Question: When was the man tilting his head?
Tambaya: Yaushe mutumin yake karkata kanshi?
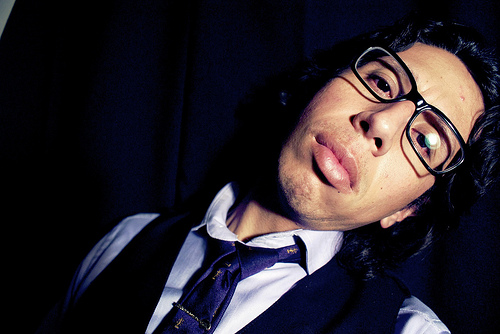
Answer: Nighttime.
Amsa: Lokacin dare.